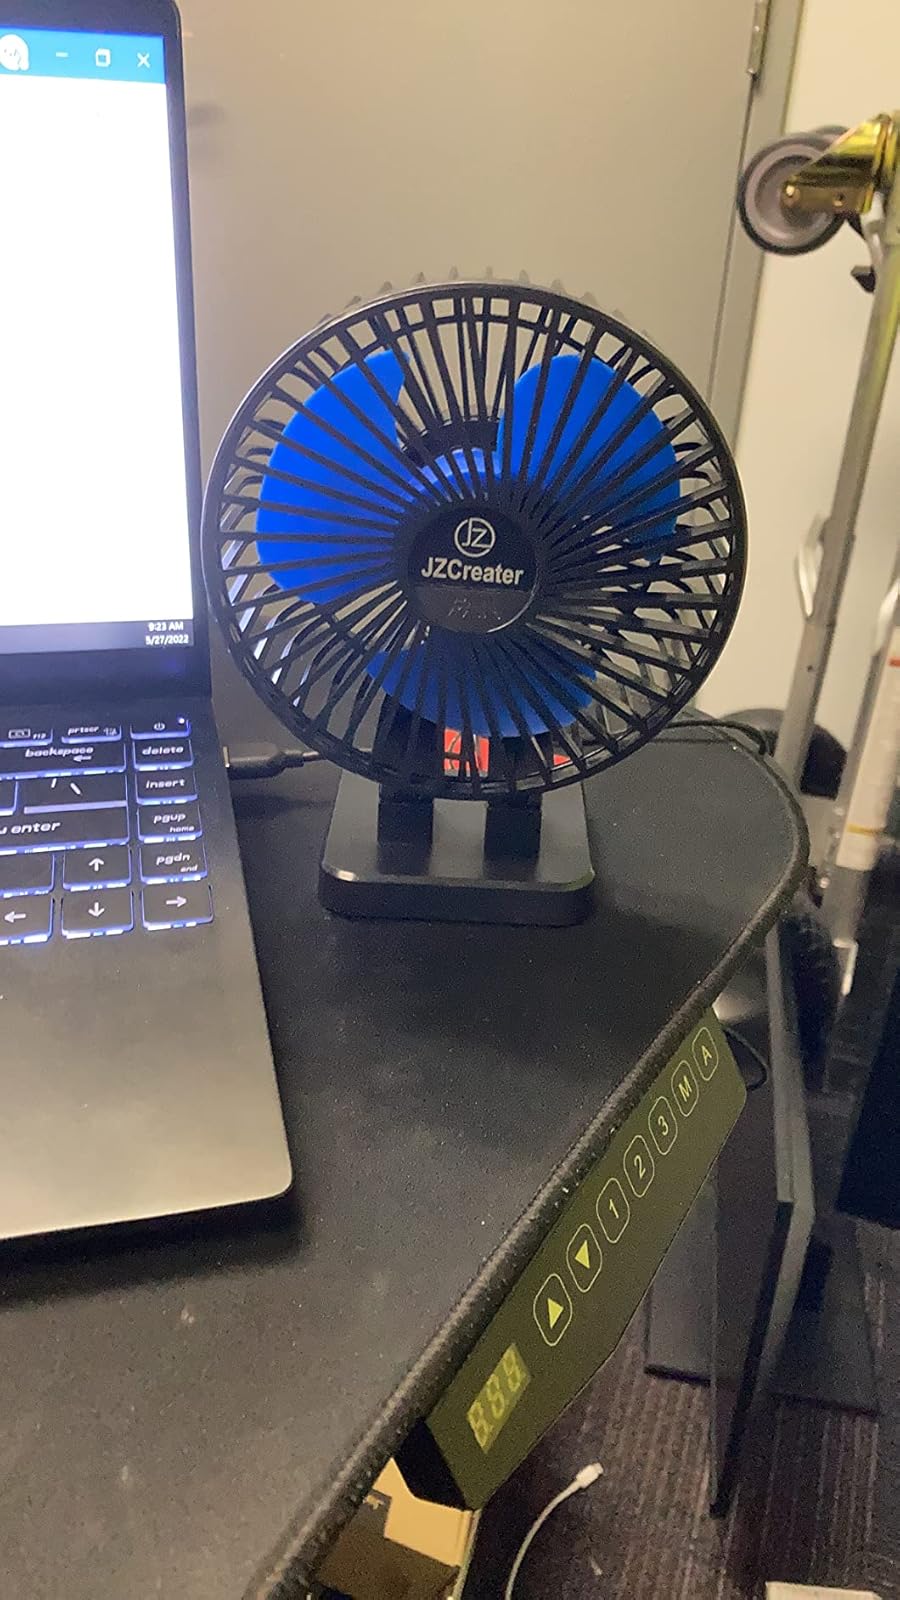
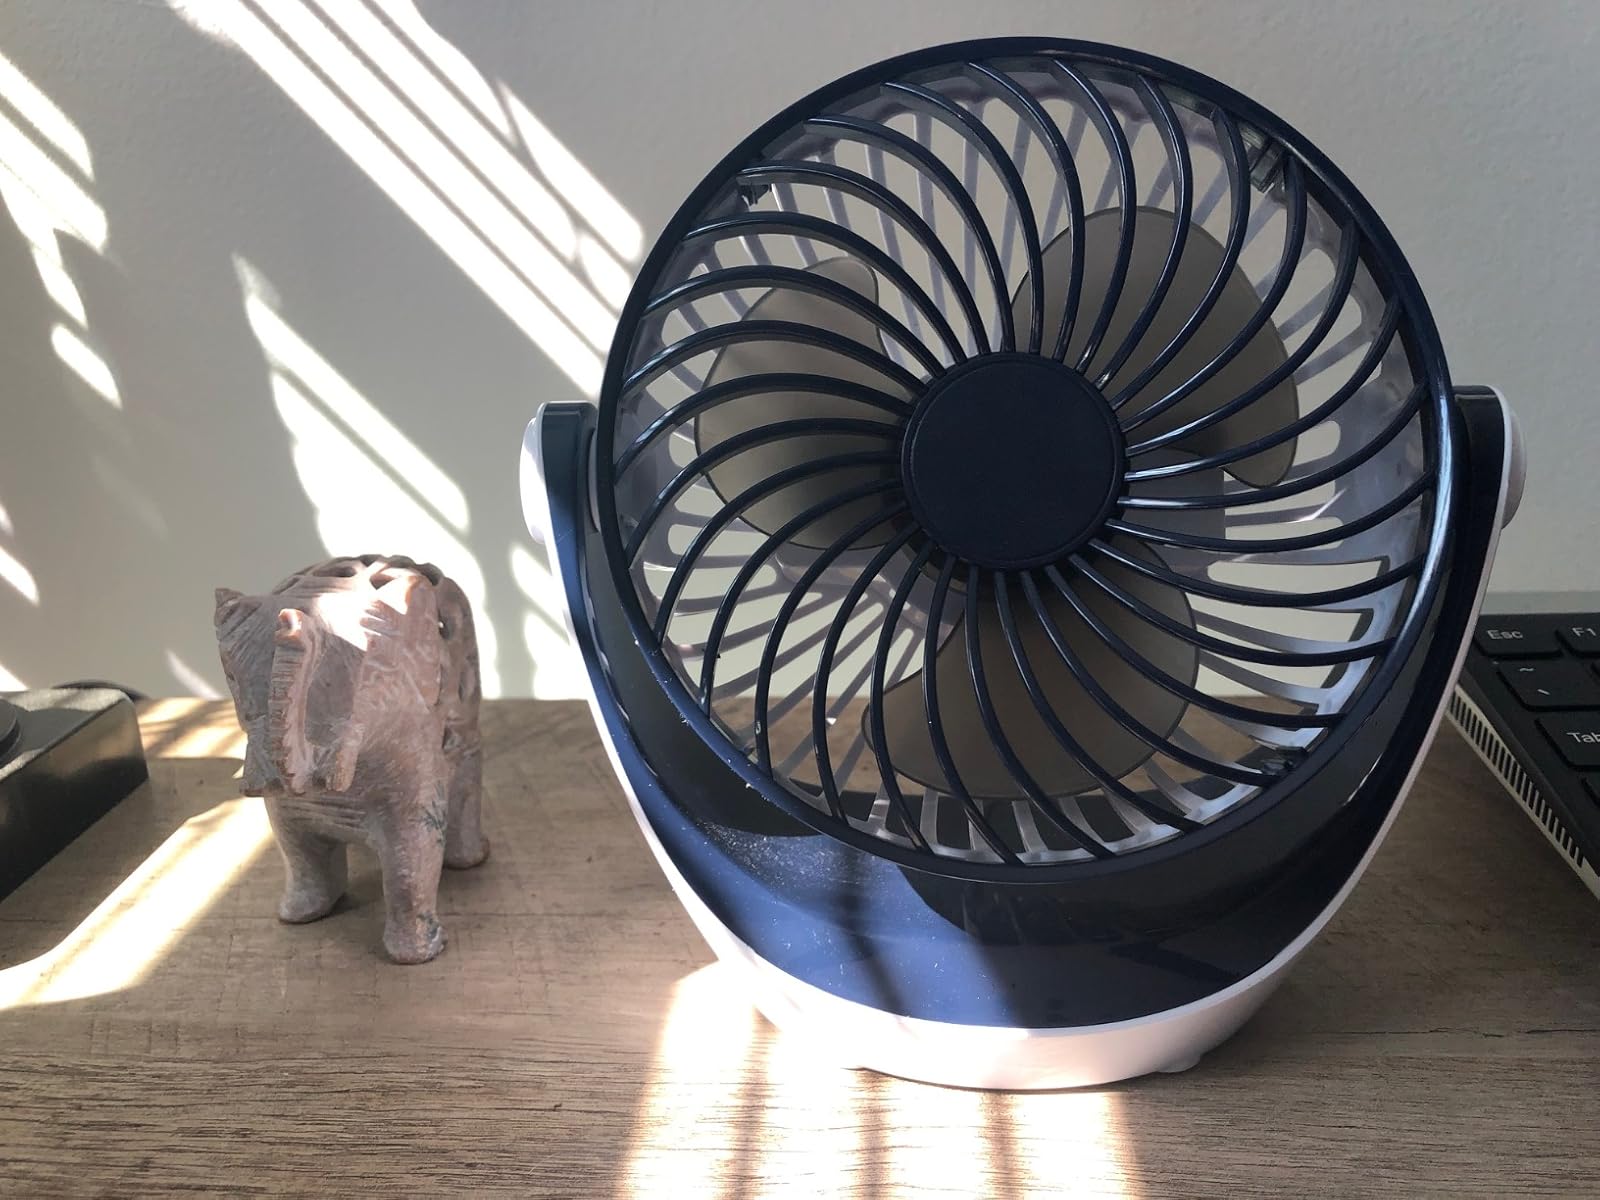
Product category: fan
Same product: no